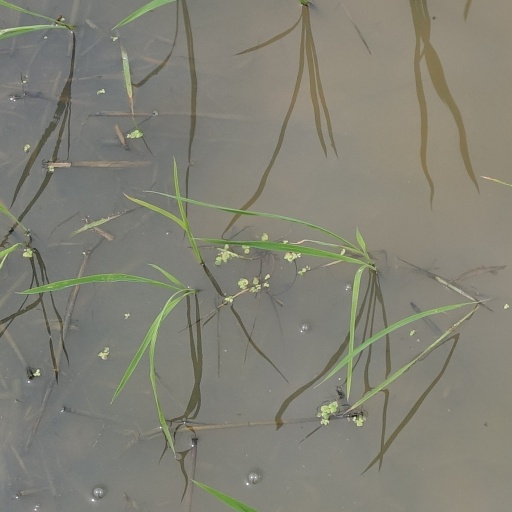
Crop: rice